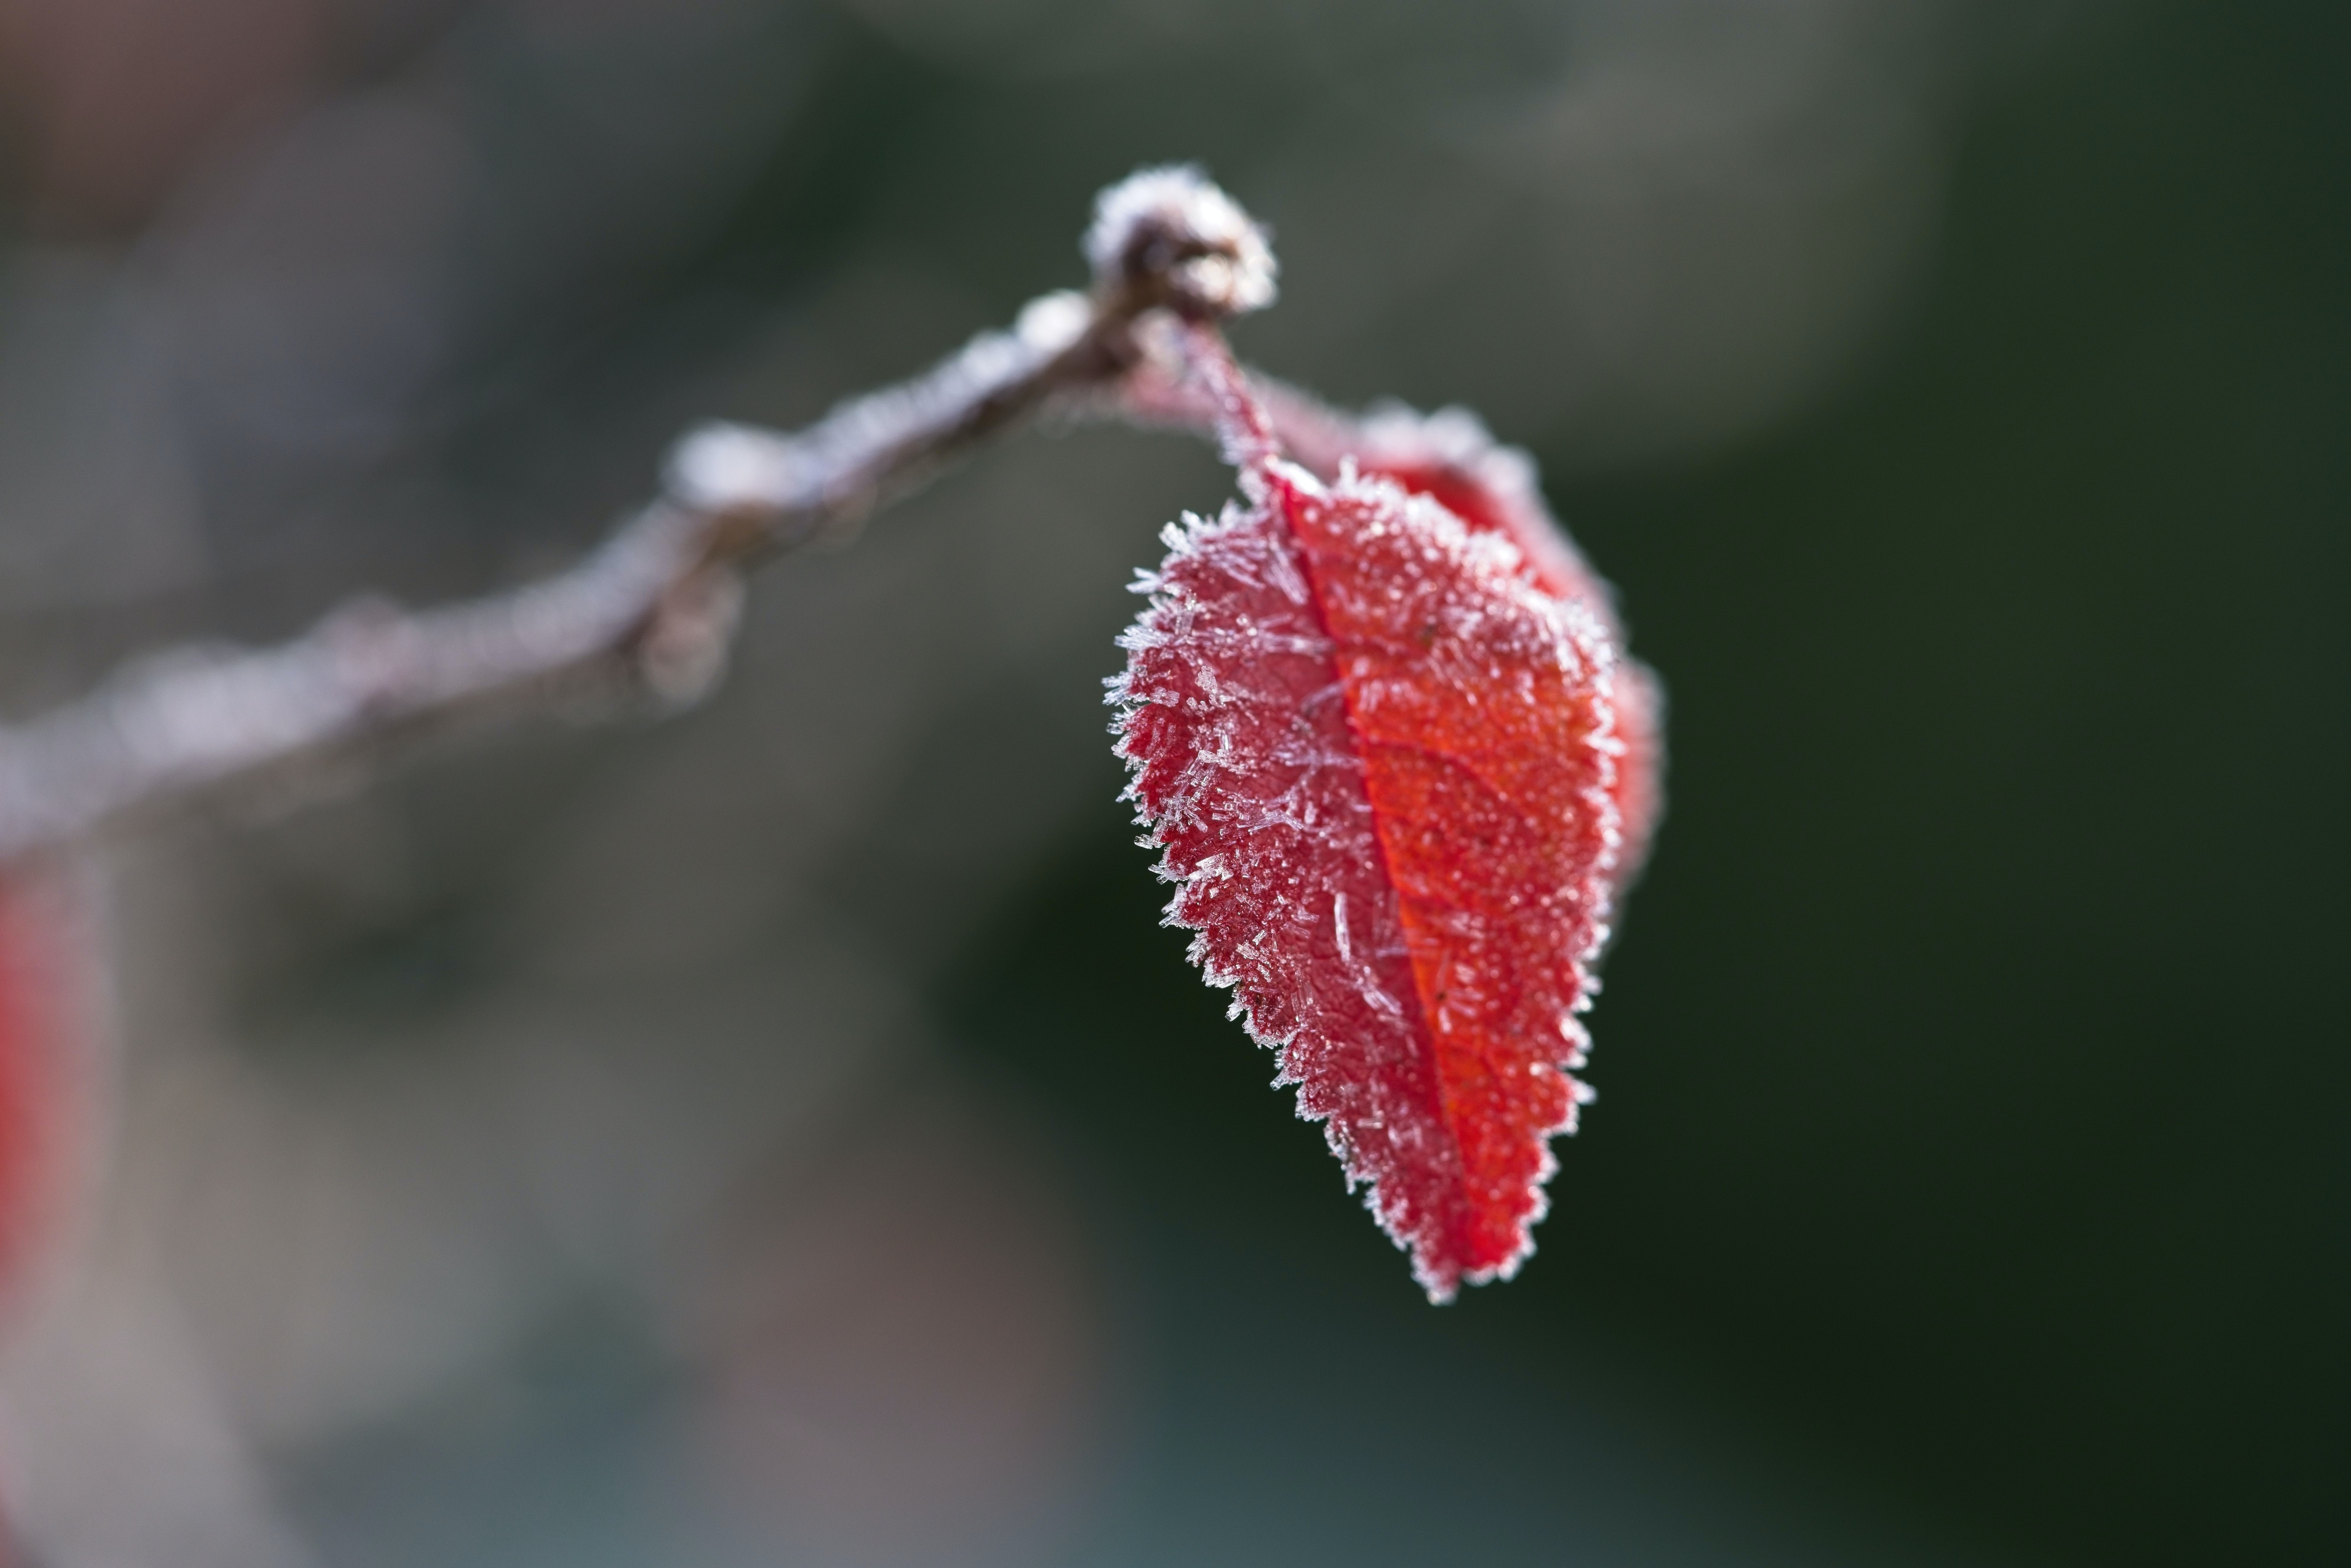
tree, plant, branch, twig, natural landscape, liquid, terrestrial plant, petal, flowering plant, freezing, frost, moisture, macro photography, plant stem, still life photography, carmine, grass, coquelicot, drop, autumn, winter, annual plant, peach, precipitation